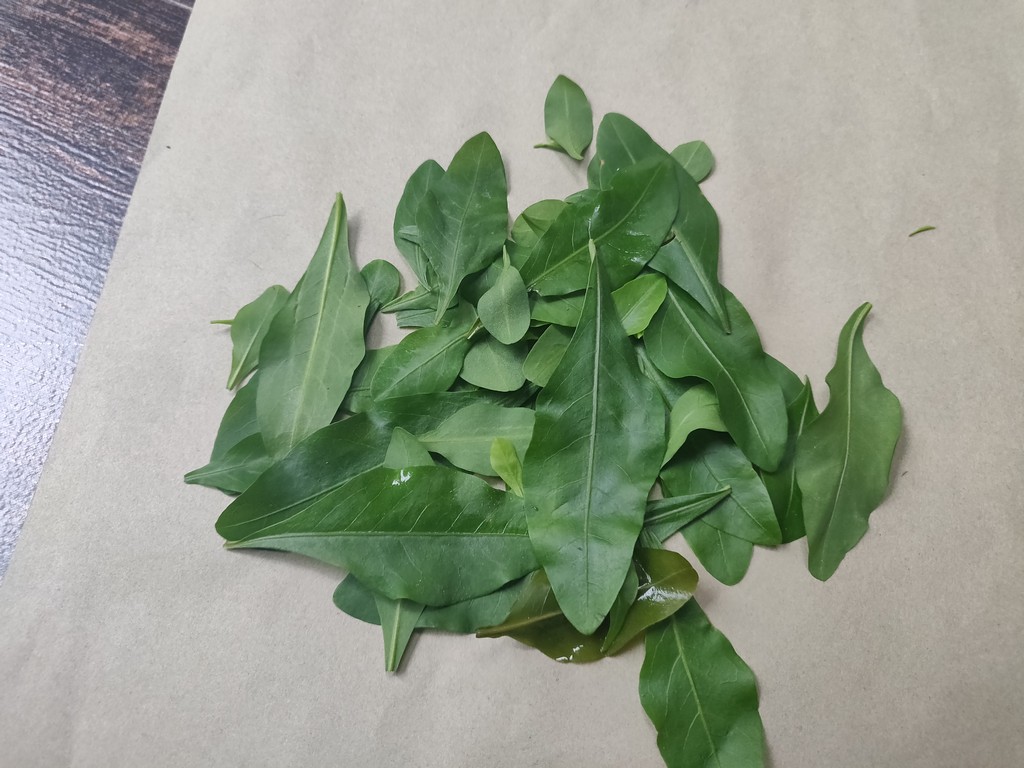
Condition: Healthy
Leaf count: multiple
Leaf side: unknown